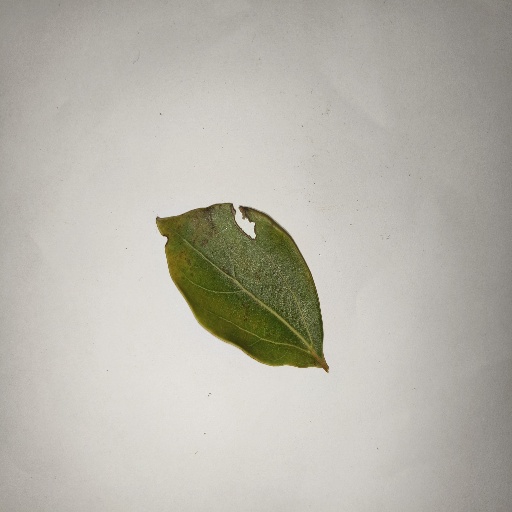
Species: Camphor
Leaf condition: Shot Hole